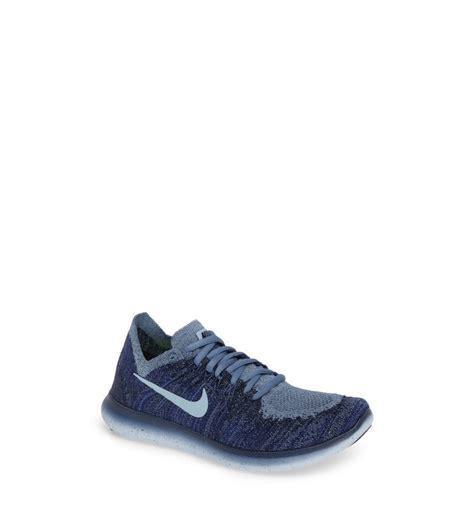
Brand: Nike
Model: Free Run 2